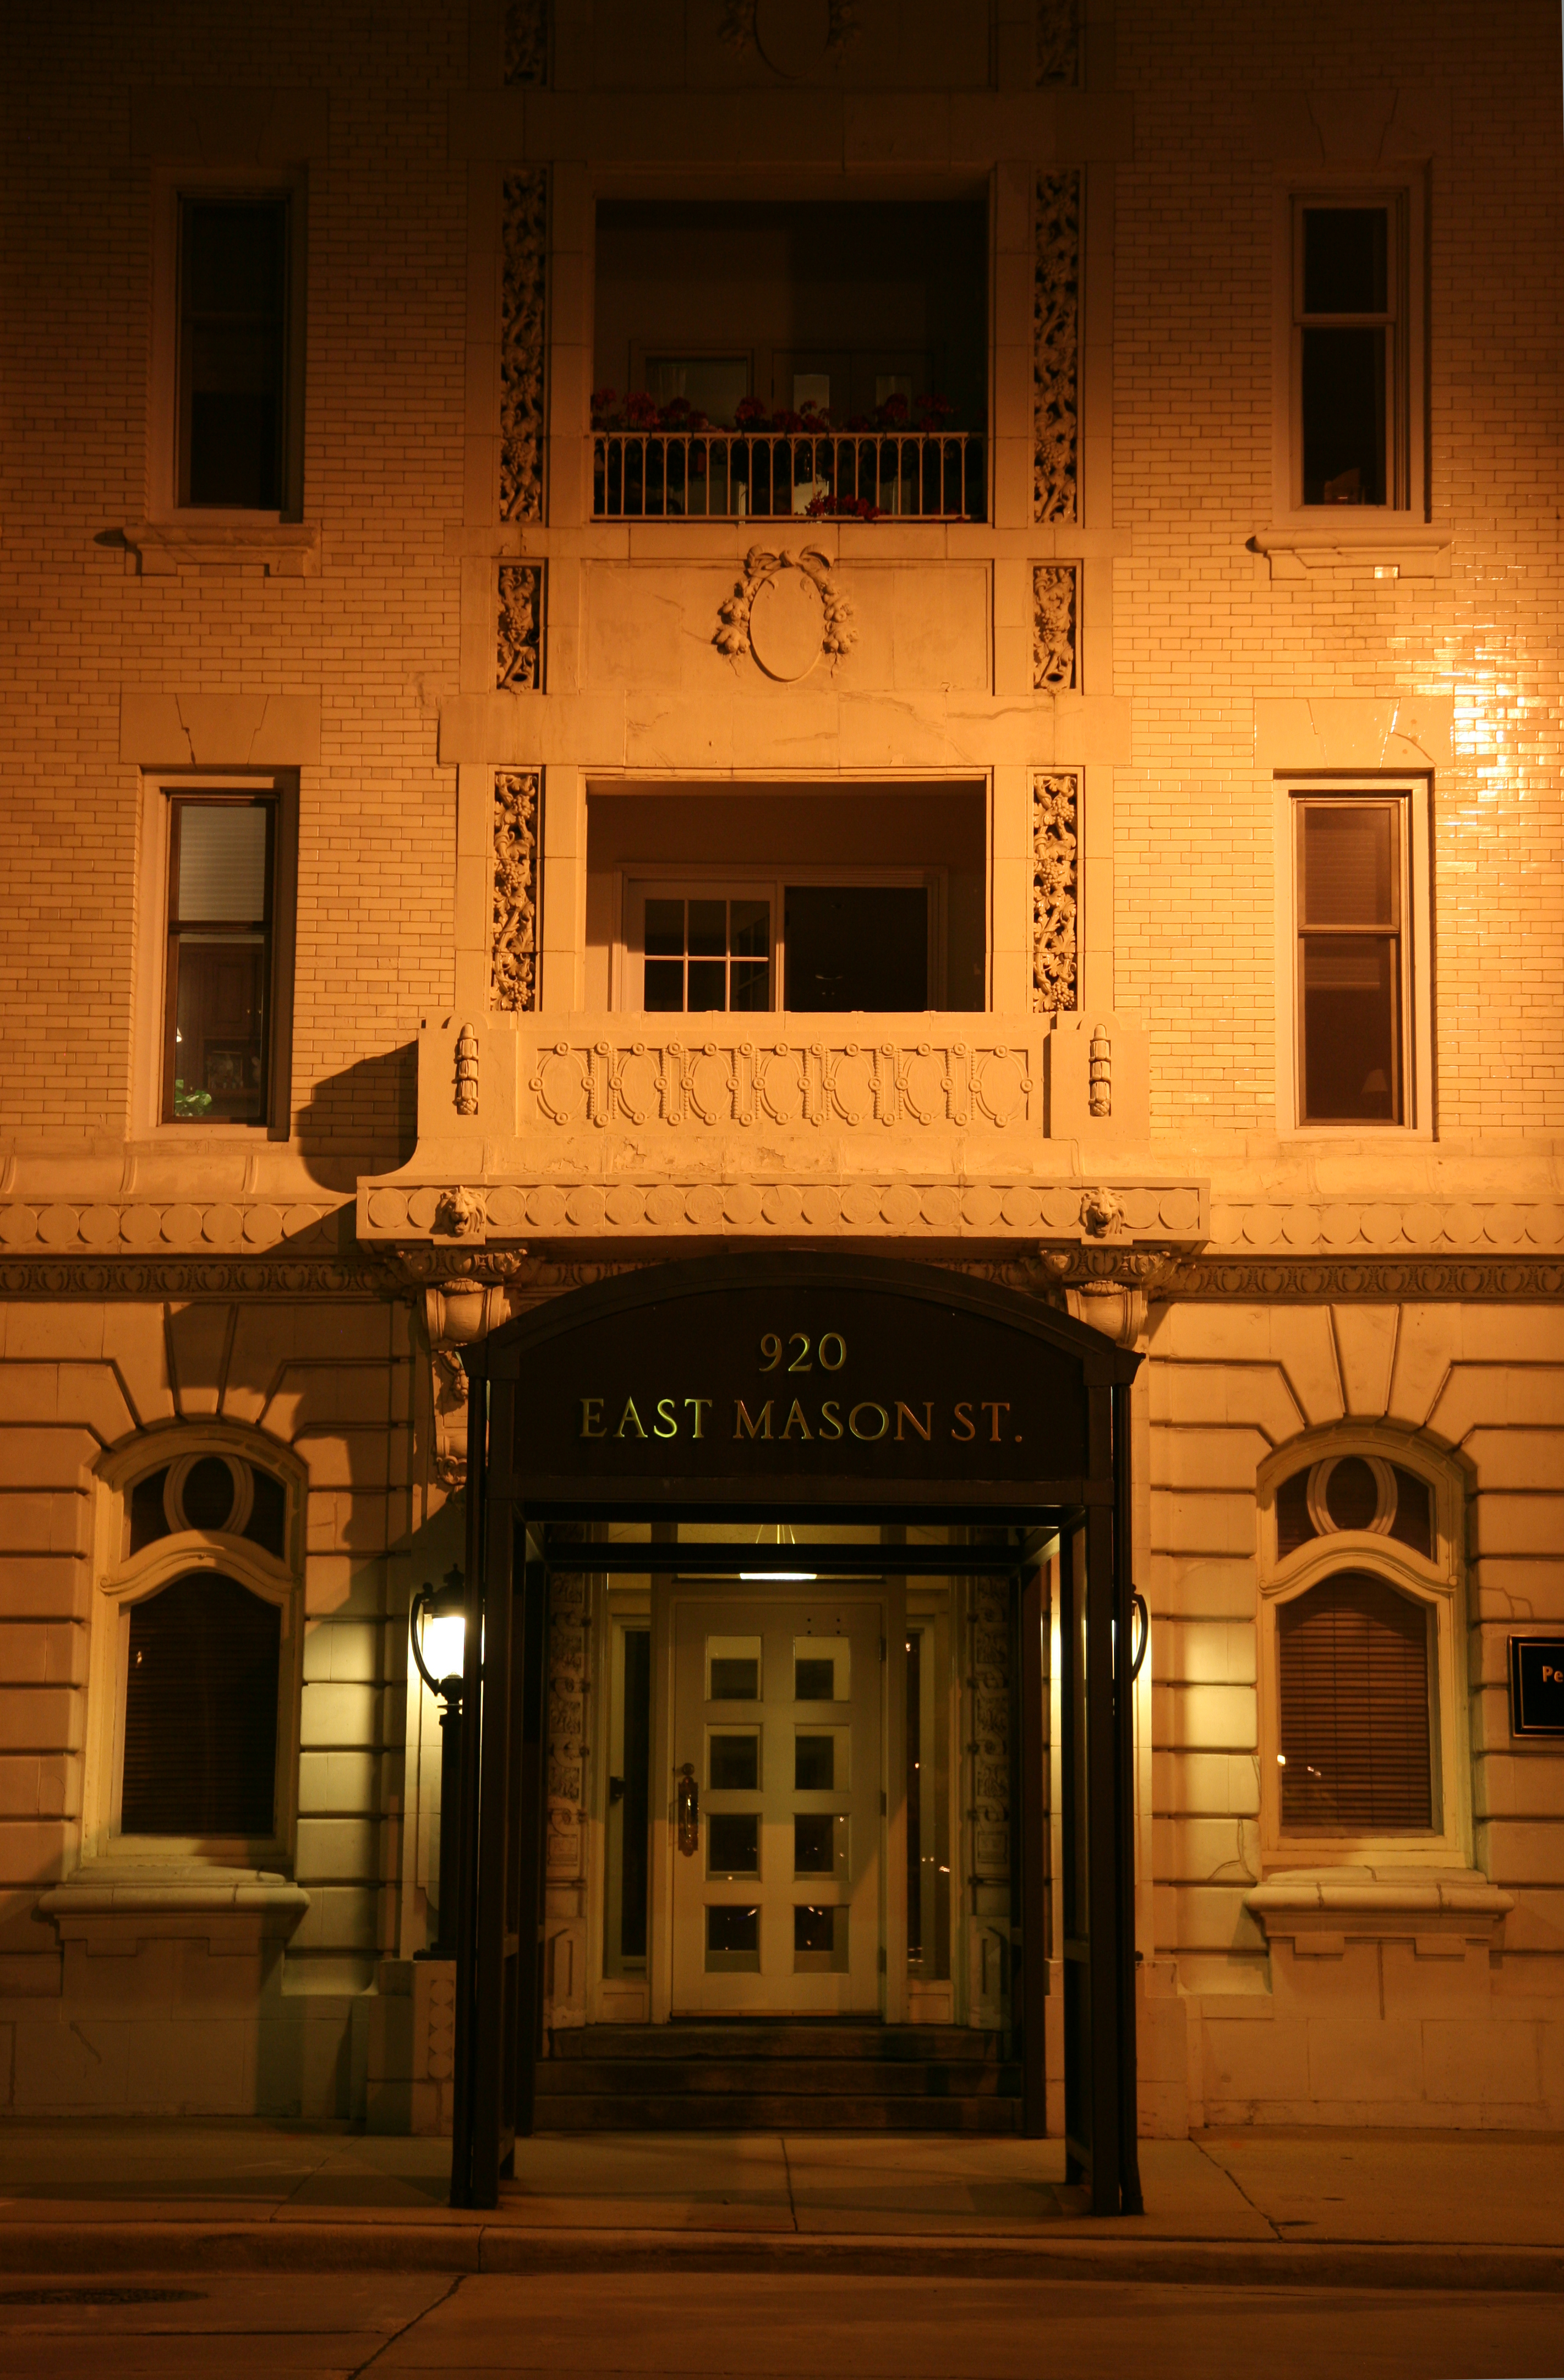
light, architecture, wood, night, house, window, building, home, facade, lighting, interior design, wisconsin, milwaukee